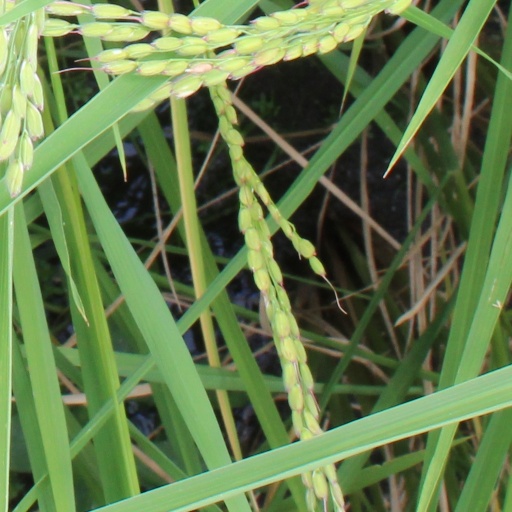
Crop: rice